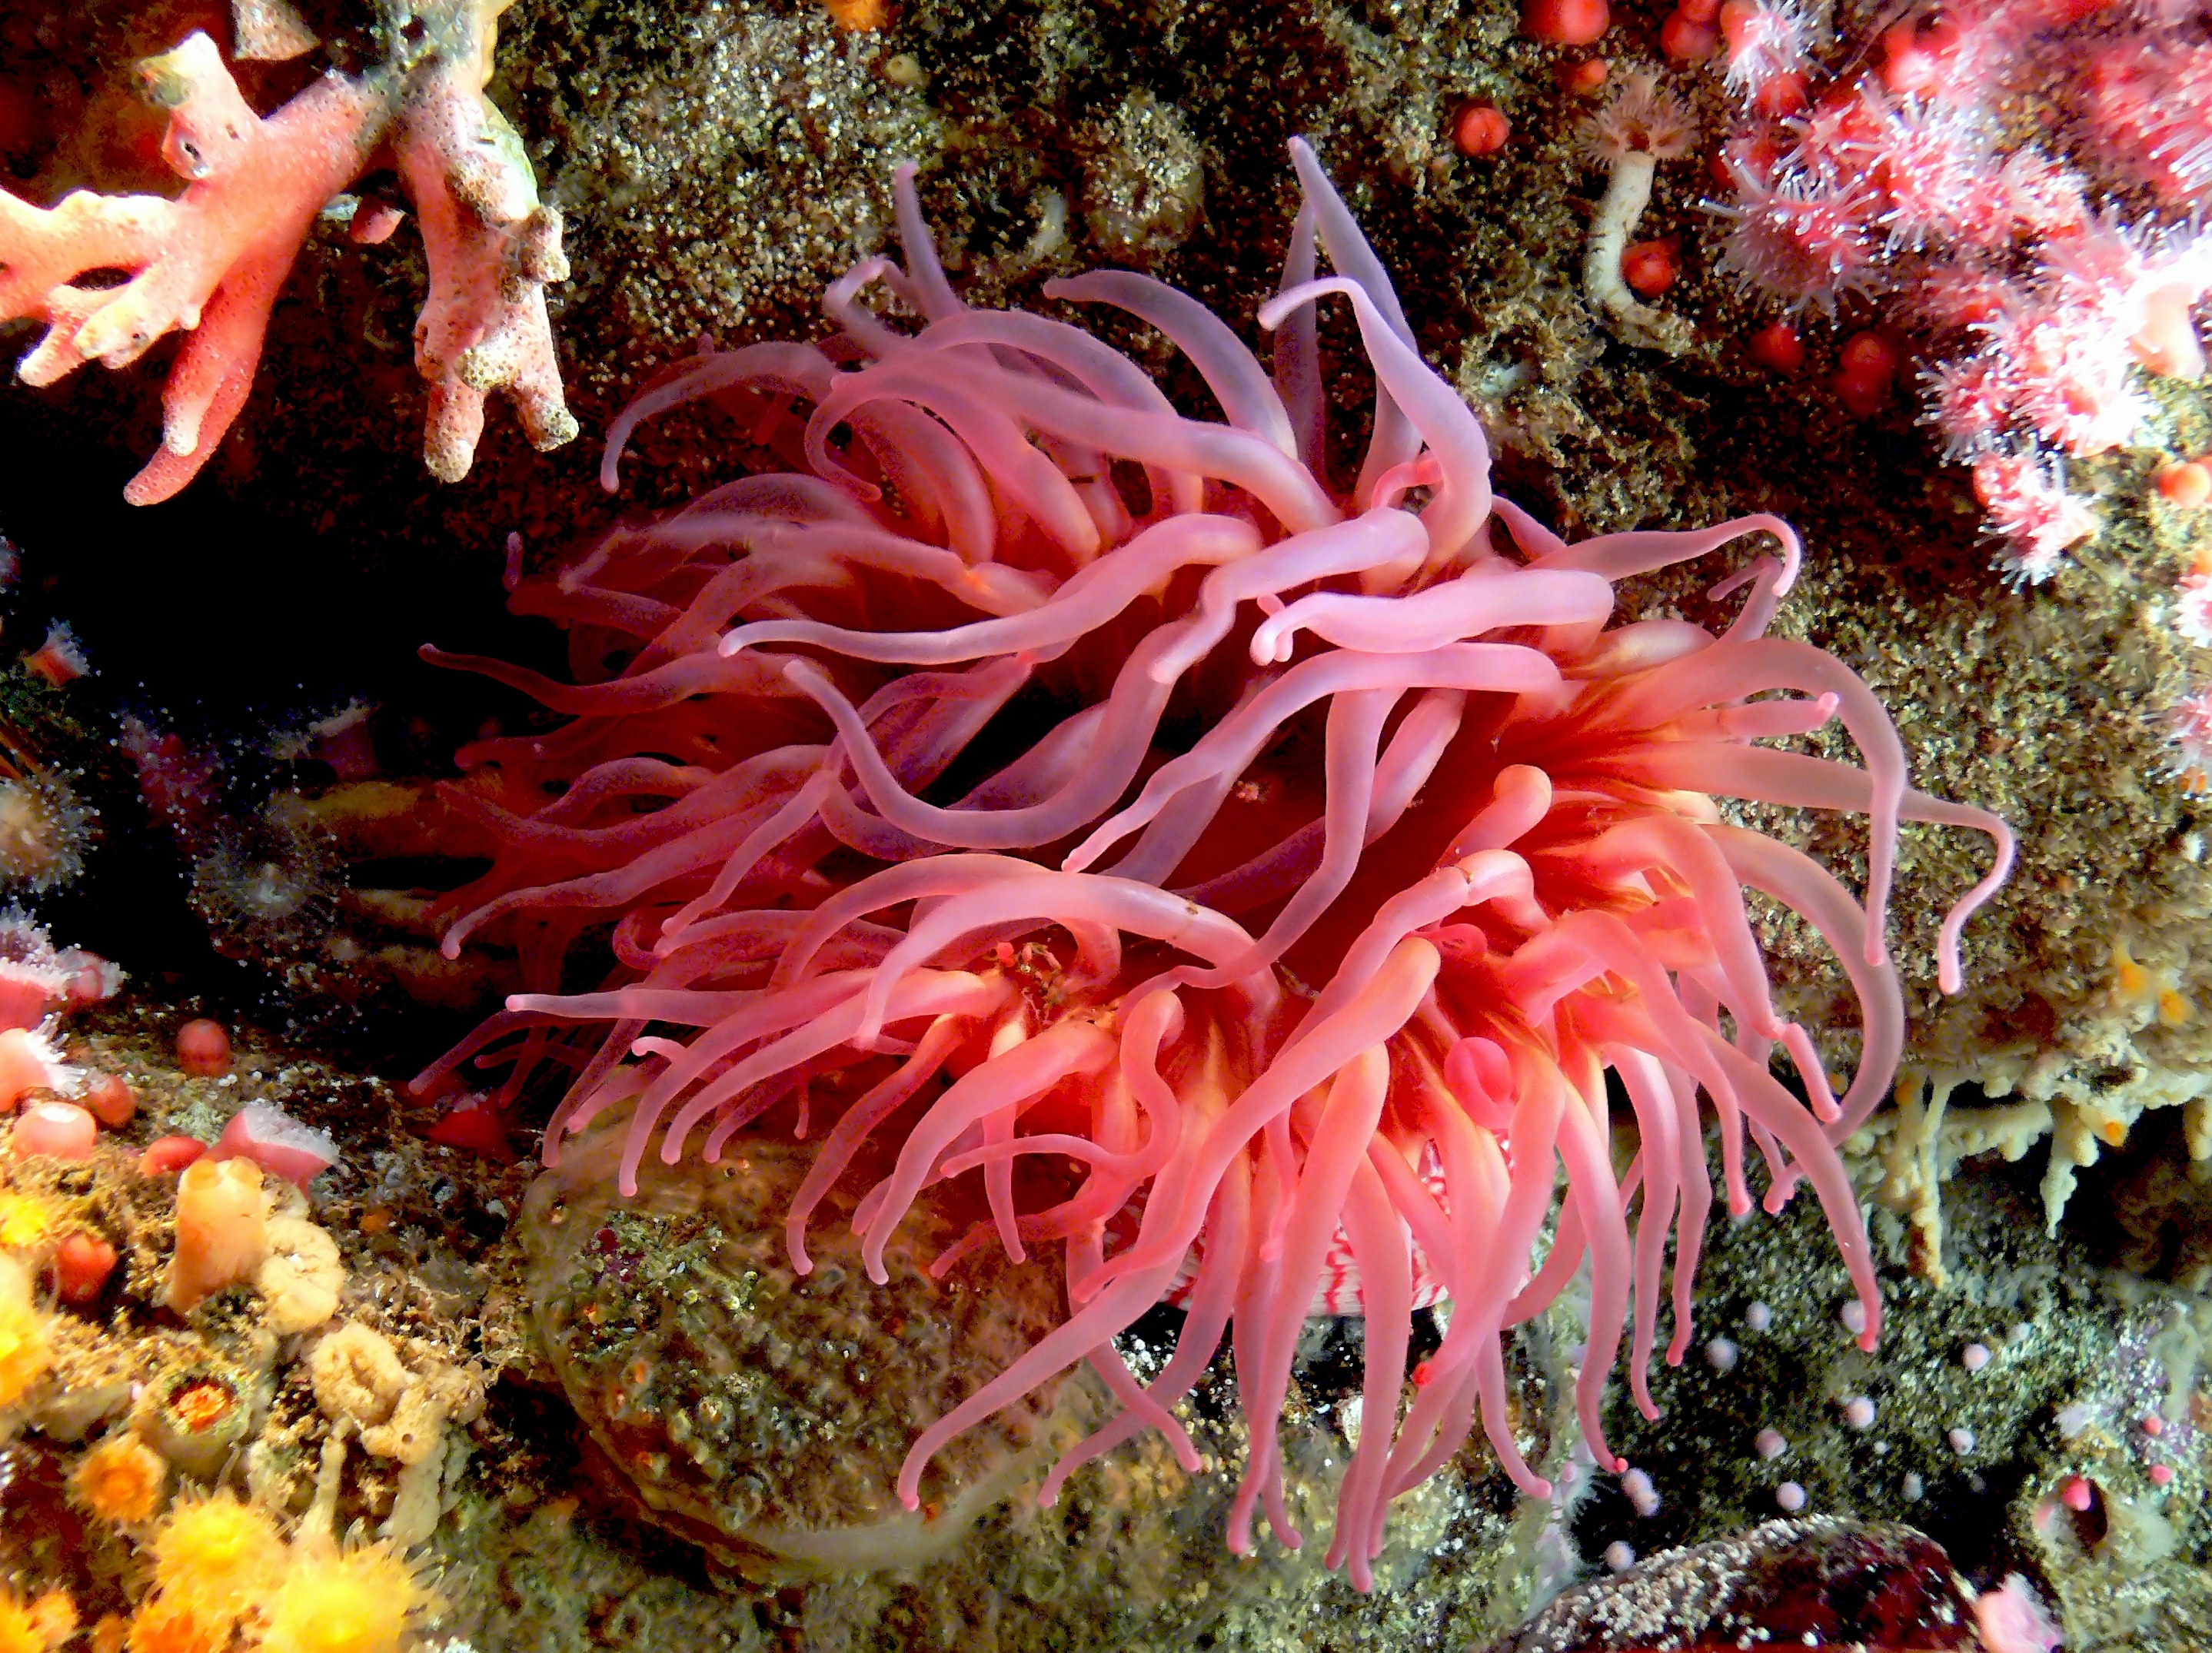
biology, coral, coral reef, invertebrate, reef, cnidaria, habitat, seaanemone, anthozoa, hexacorallia, organism, sea anemone, marine biology, marine invertebrates